The Book of Felicity

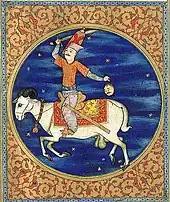
Aries (detail from f. 8v)

The Book of Felicity describes in detail the characteristic traits of those born under each of the twelve signs of the zodiac. The illustrations accompanying these descriptions include paintings of how human circumstances change according to the conjunction of the stars, several tables of physiognomical matches, several more about the correct interpretation of dreams and an enigmatic divination treatise for predicting one's future.